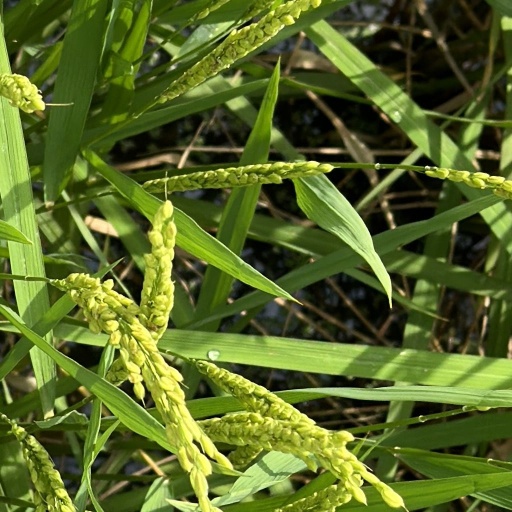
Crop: rice